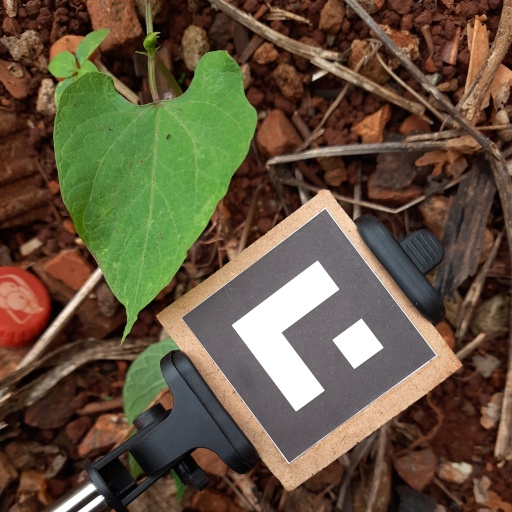
Observations: flat surface, no eating holes, under shade